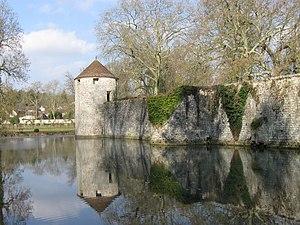
Manoir féodal de Diant. (Seine-et-Marne, région Île-de-France).
Diant est une commune française située dans le département de Seine-et-Marne en région Île-de-France.